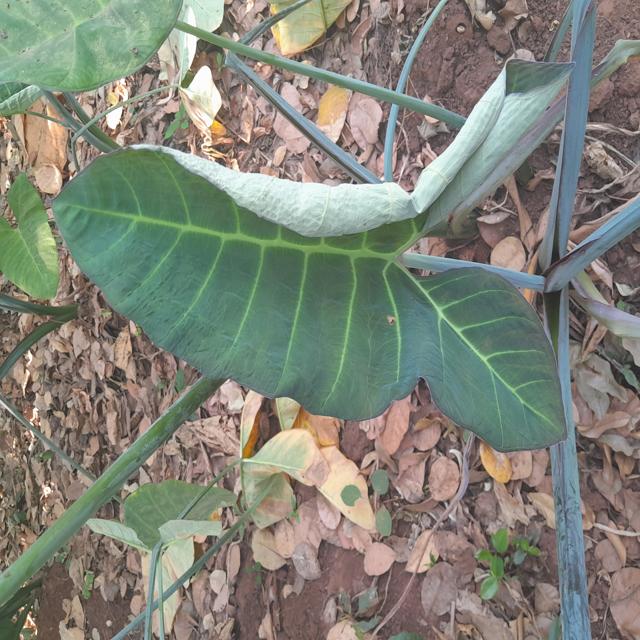
Label: Healthy